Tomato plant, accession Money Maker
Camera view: horizontal (90 deg, fisheye); turntable rotation: 120 degrees
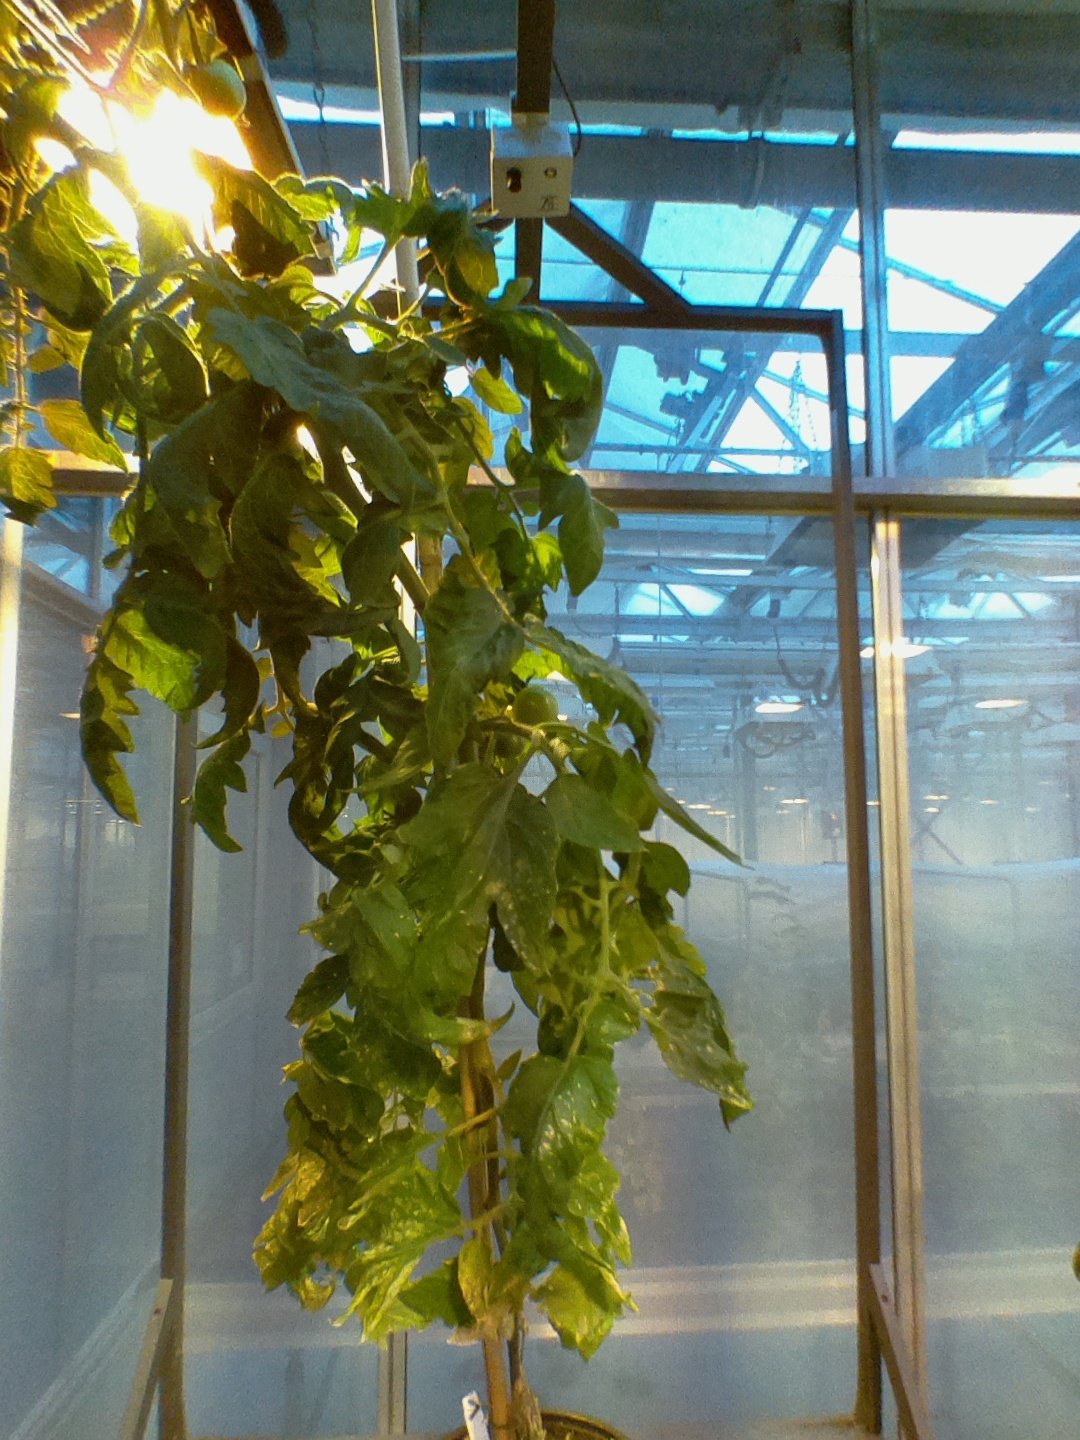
BBCH growth stage 73: 30%-40% of final fruit size